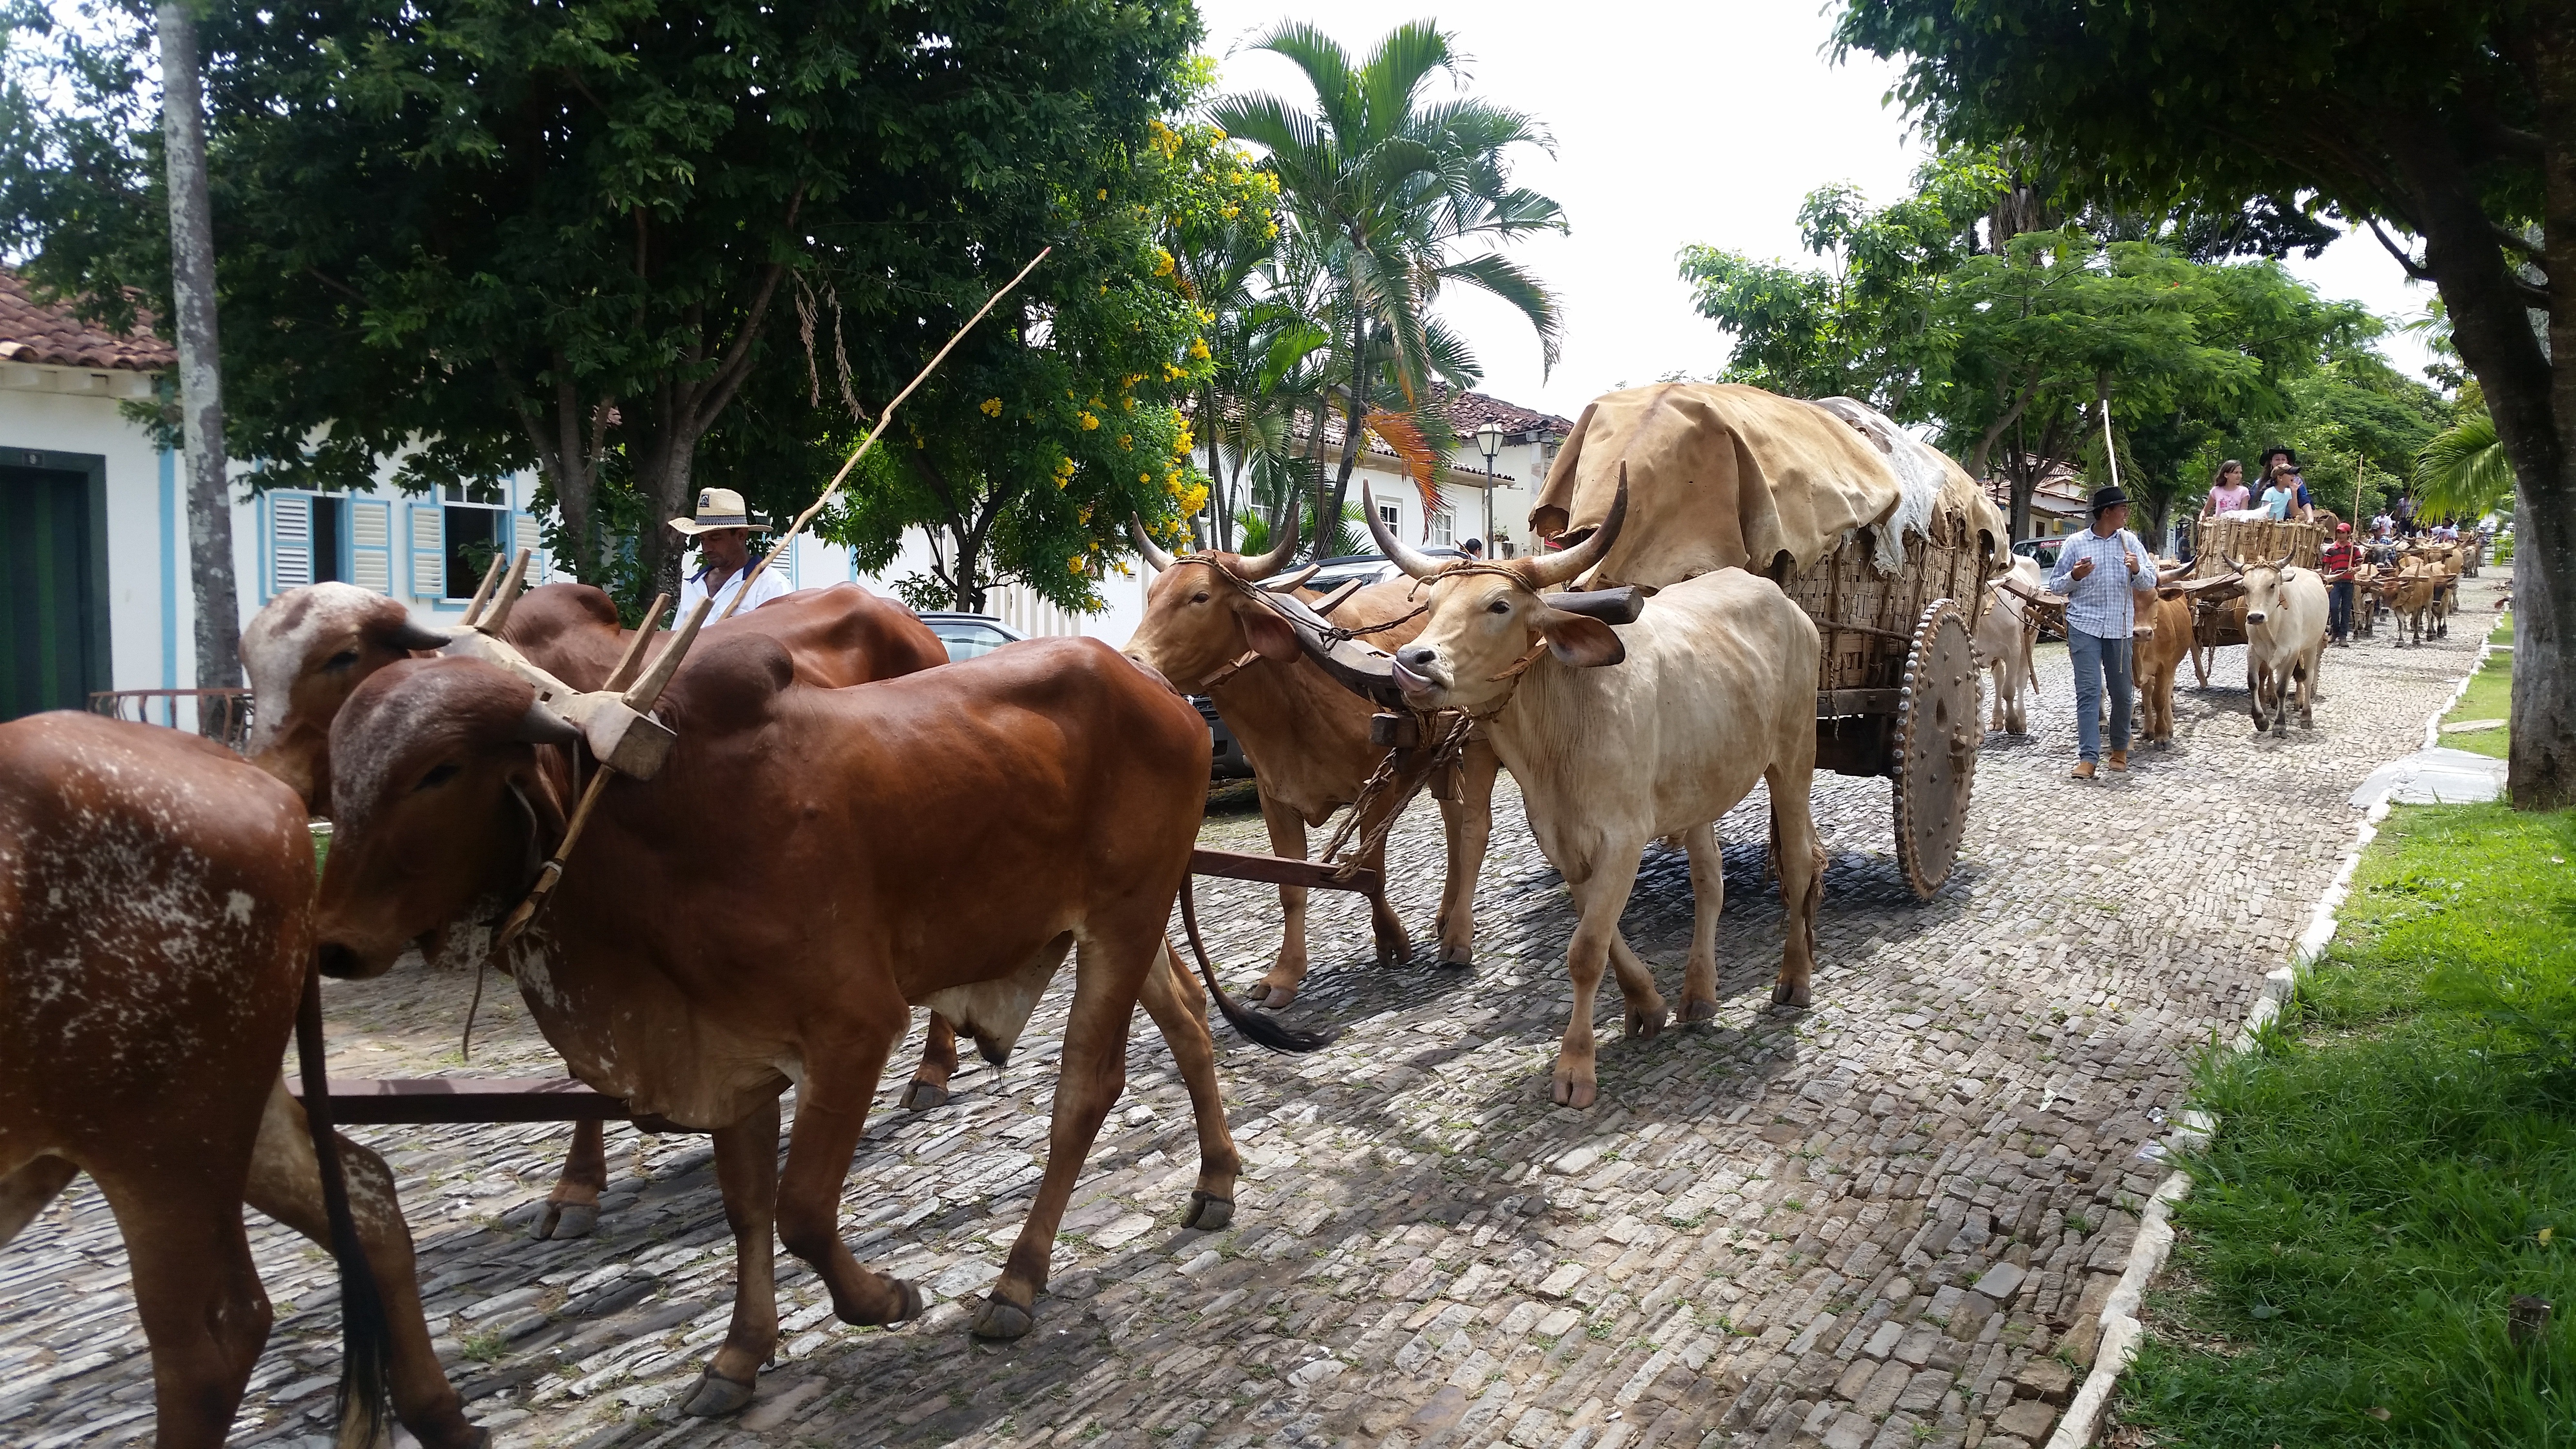
flower, herd, backcountry, brazil, ox, pack animal, goi s, oxcart, piren polis, cattle like mammal